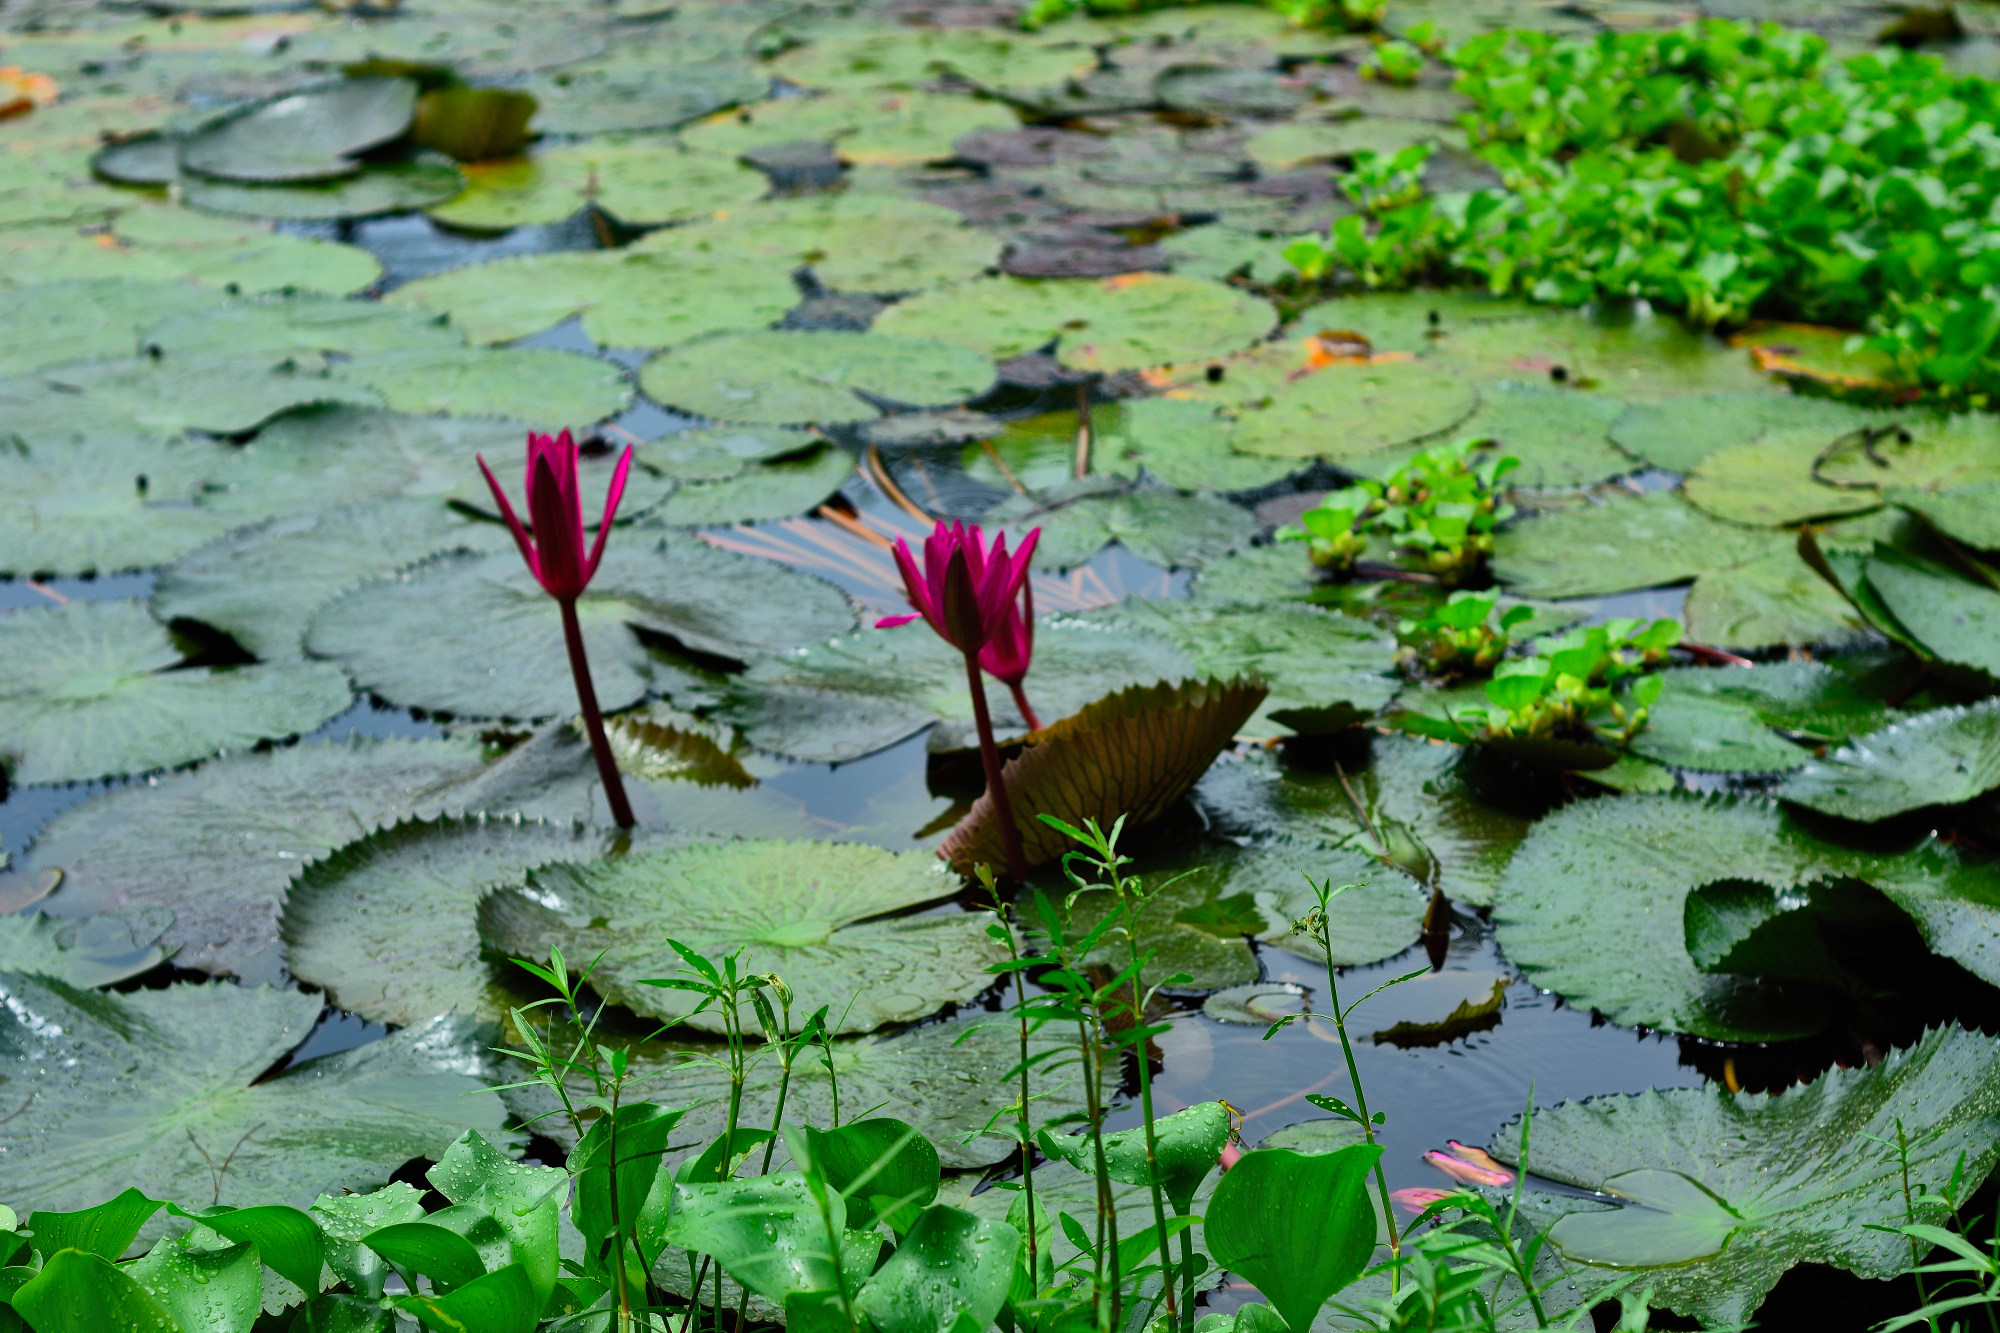
Pink Water Lily & Water Hyacinth — Khurushkul Pond, Bangladesh
Pink water lily (Nymphaea) flowers blooming amid dense water hyacinth (Eichhornia crassipes) coverage in a freshwater pond near Khurushkul, Cox's Bazar, Bangladesh. Photographed during the June 2026 monsoon season, with post-rain water droplets visible on the lily pads. Part of a 100-image GPS-tagged survey of the same pond.
Location: Khurushkul, Chattogram, Bangladesh
Captured: 2026-06-19T10:40:50+06:00